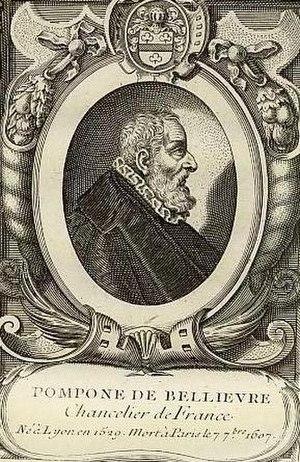
Pompone de Bellièvre, ou Pomponne de Bellièvre, est un homme d'État français du XVIᵉ siècle, issu d'une famille lyonnaise, né à Lyon en 1529, et mort à Paris le 7 ou le 9 septembre 1607).
L'église Saint-Germain-l'Auxerrois est une église située dans l'actuel Iᵉʳ arrondissement de Paris. Elle fut également appelée église Saint-Germain-le-Rond. Depuis l'Ancien Régime, elle est connue comme la « paroisse des artistes ».
Ils sont de Lyon ou ont marqué la ville de leur influence :